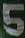
Number: 5